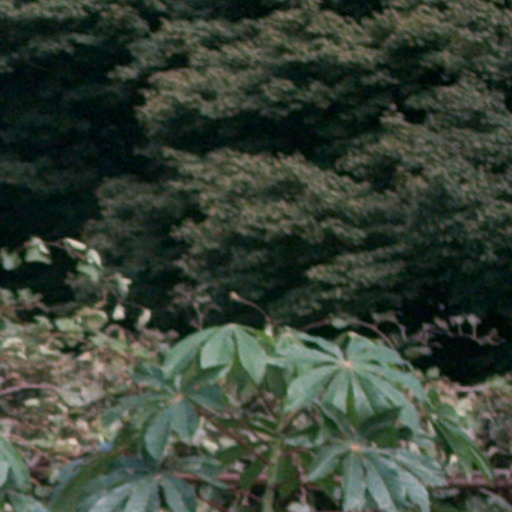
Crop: cassava